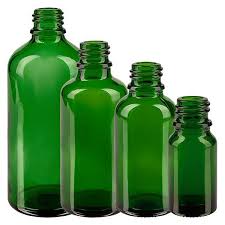
Waste category: glass